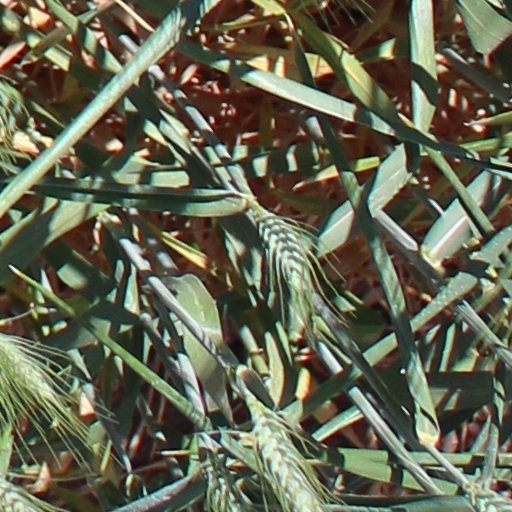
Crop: wheat